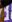
Number: 1